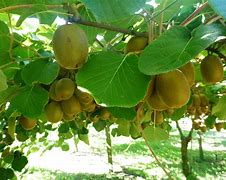
Label: Kiwi